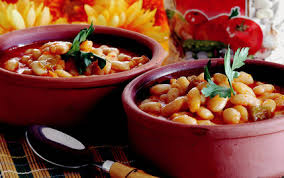
Yemek: kuru_fasulye